20th Indiana Infantry Regiment

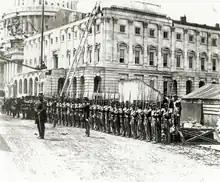
An example of troops being mustered into service during the Civil War. This photo taken in front of the United States Capitol Building.

The Regiment was assembled between July 20–22, with the latter date being when it was officially mustered into service. The mustering process was markedly simple, due to the dire need of fighting men. The process consisted of the various companies being assembled in a large, open field. A mustering officer would walk among the ranks of the companies, looking at the general physical appearance of each man along with his hands. There are at least two documented instances of the mustering officer stopping to question the ability or age of prospective volunteers. The first instance involved a man by the name of Smith who had lost is right index finger in a farm accident. The mustering officer questioned how accurate Smith could be with a weapon, if he could hold a weapon at all with his disability. When the mustering officer asked Smith if he could "hit a man at 400 yards", Smith retorted "I wish you would step out there and let me try". Smith was sworn into the Regiment.